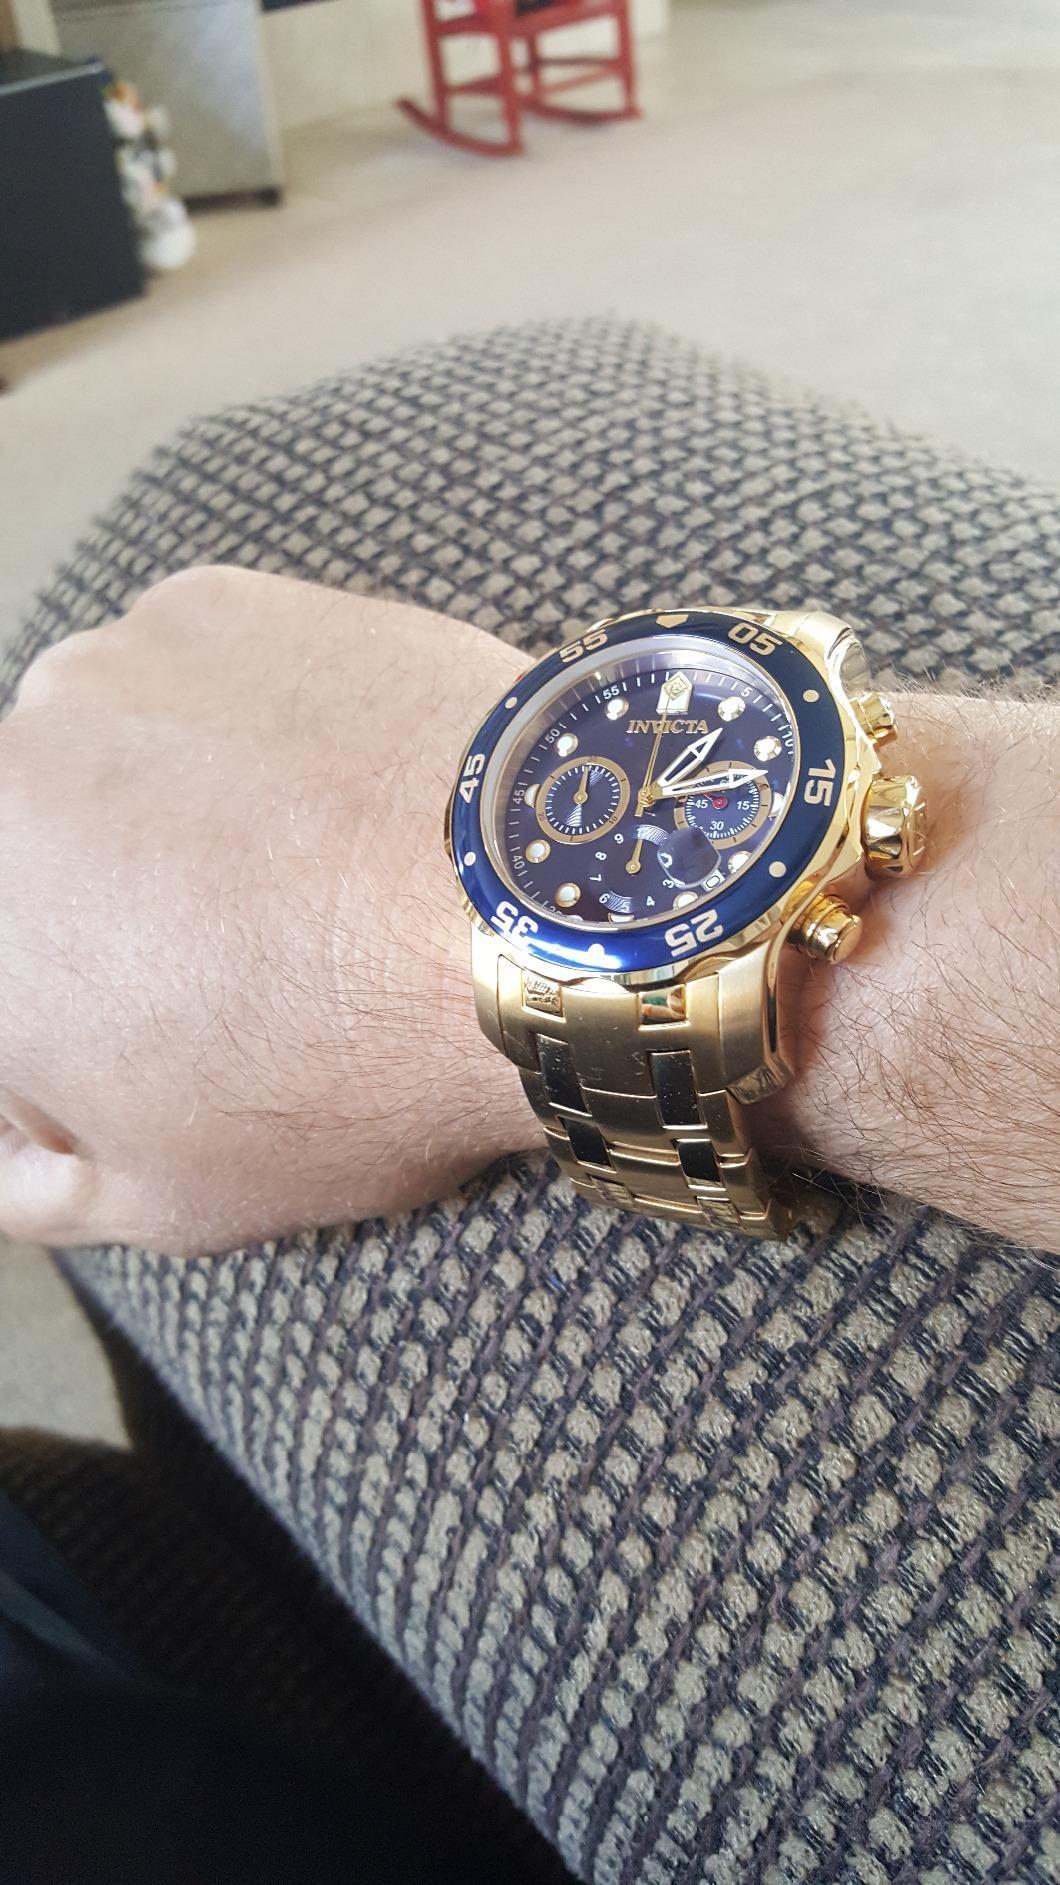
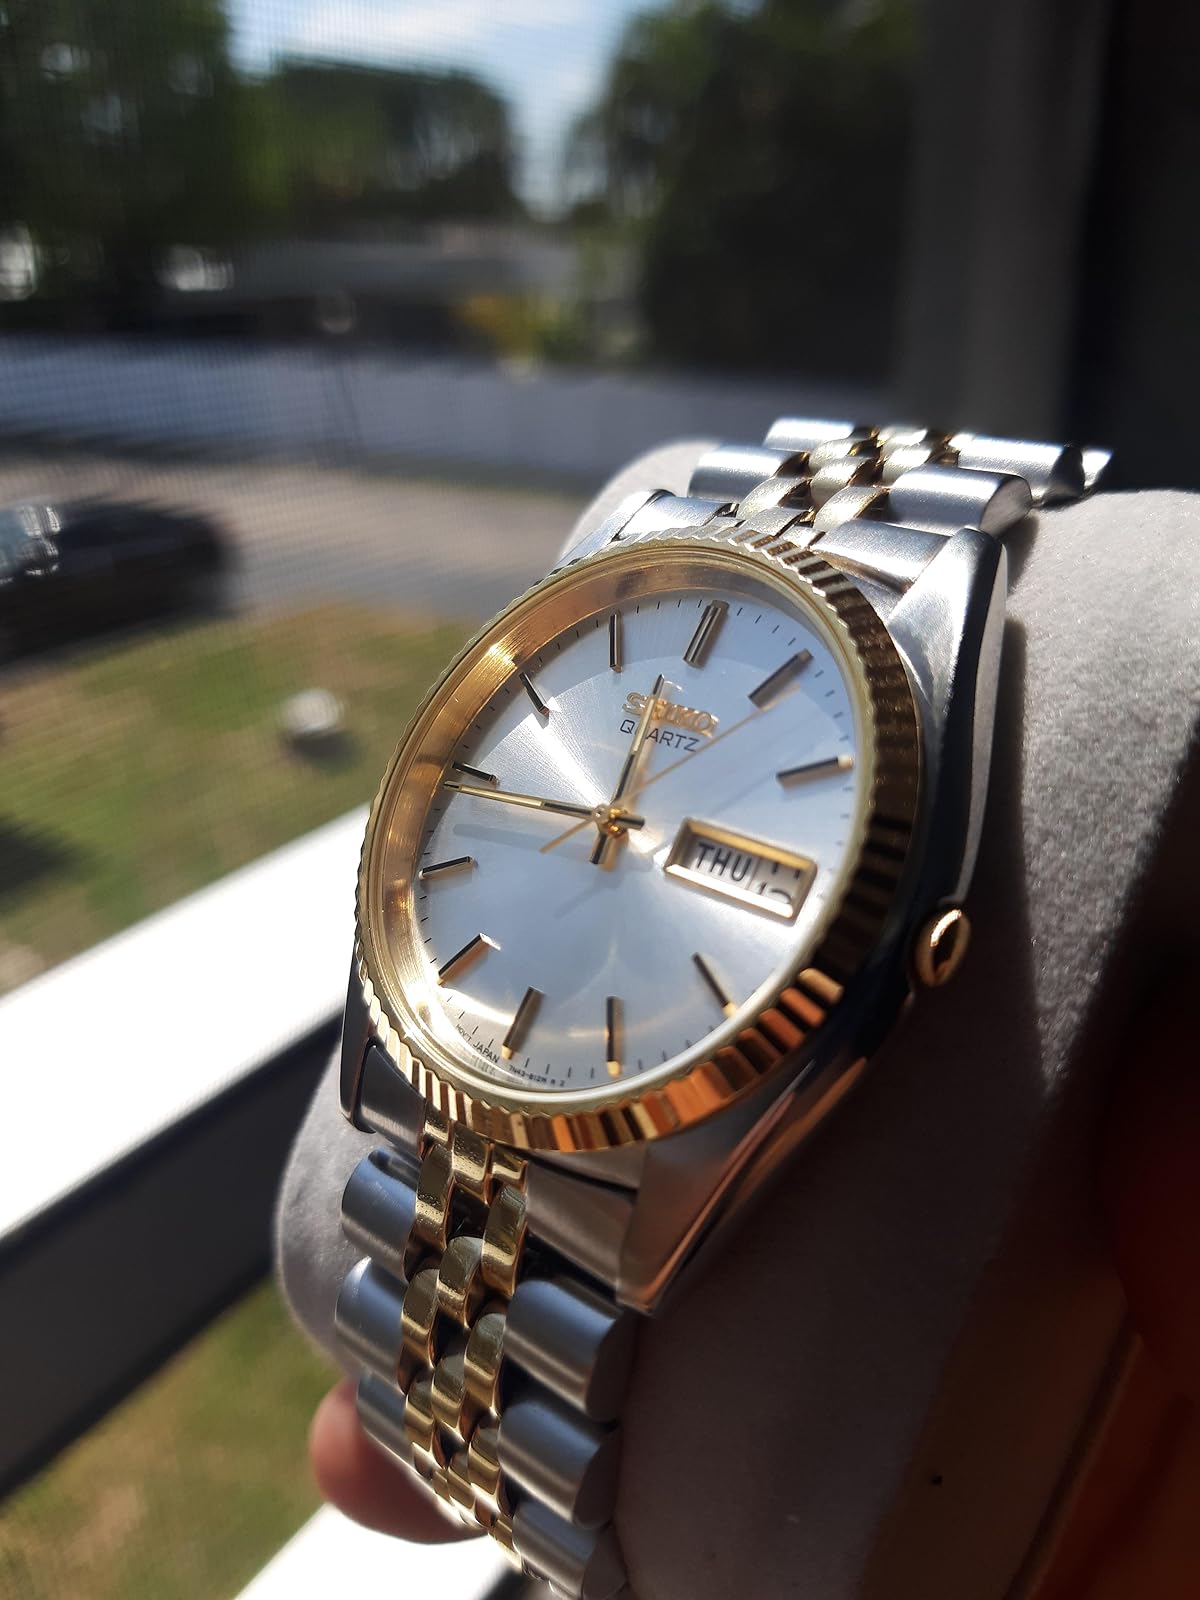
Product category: accessories_watch
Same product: no